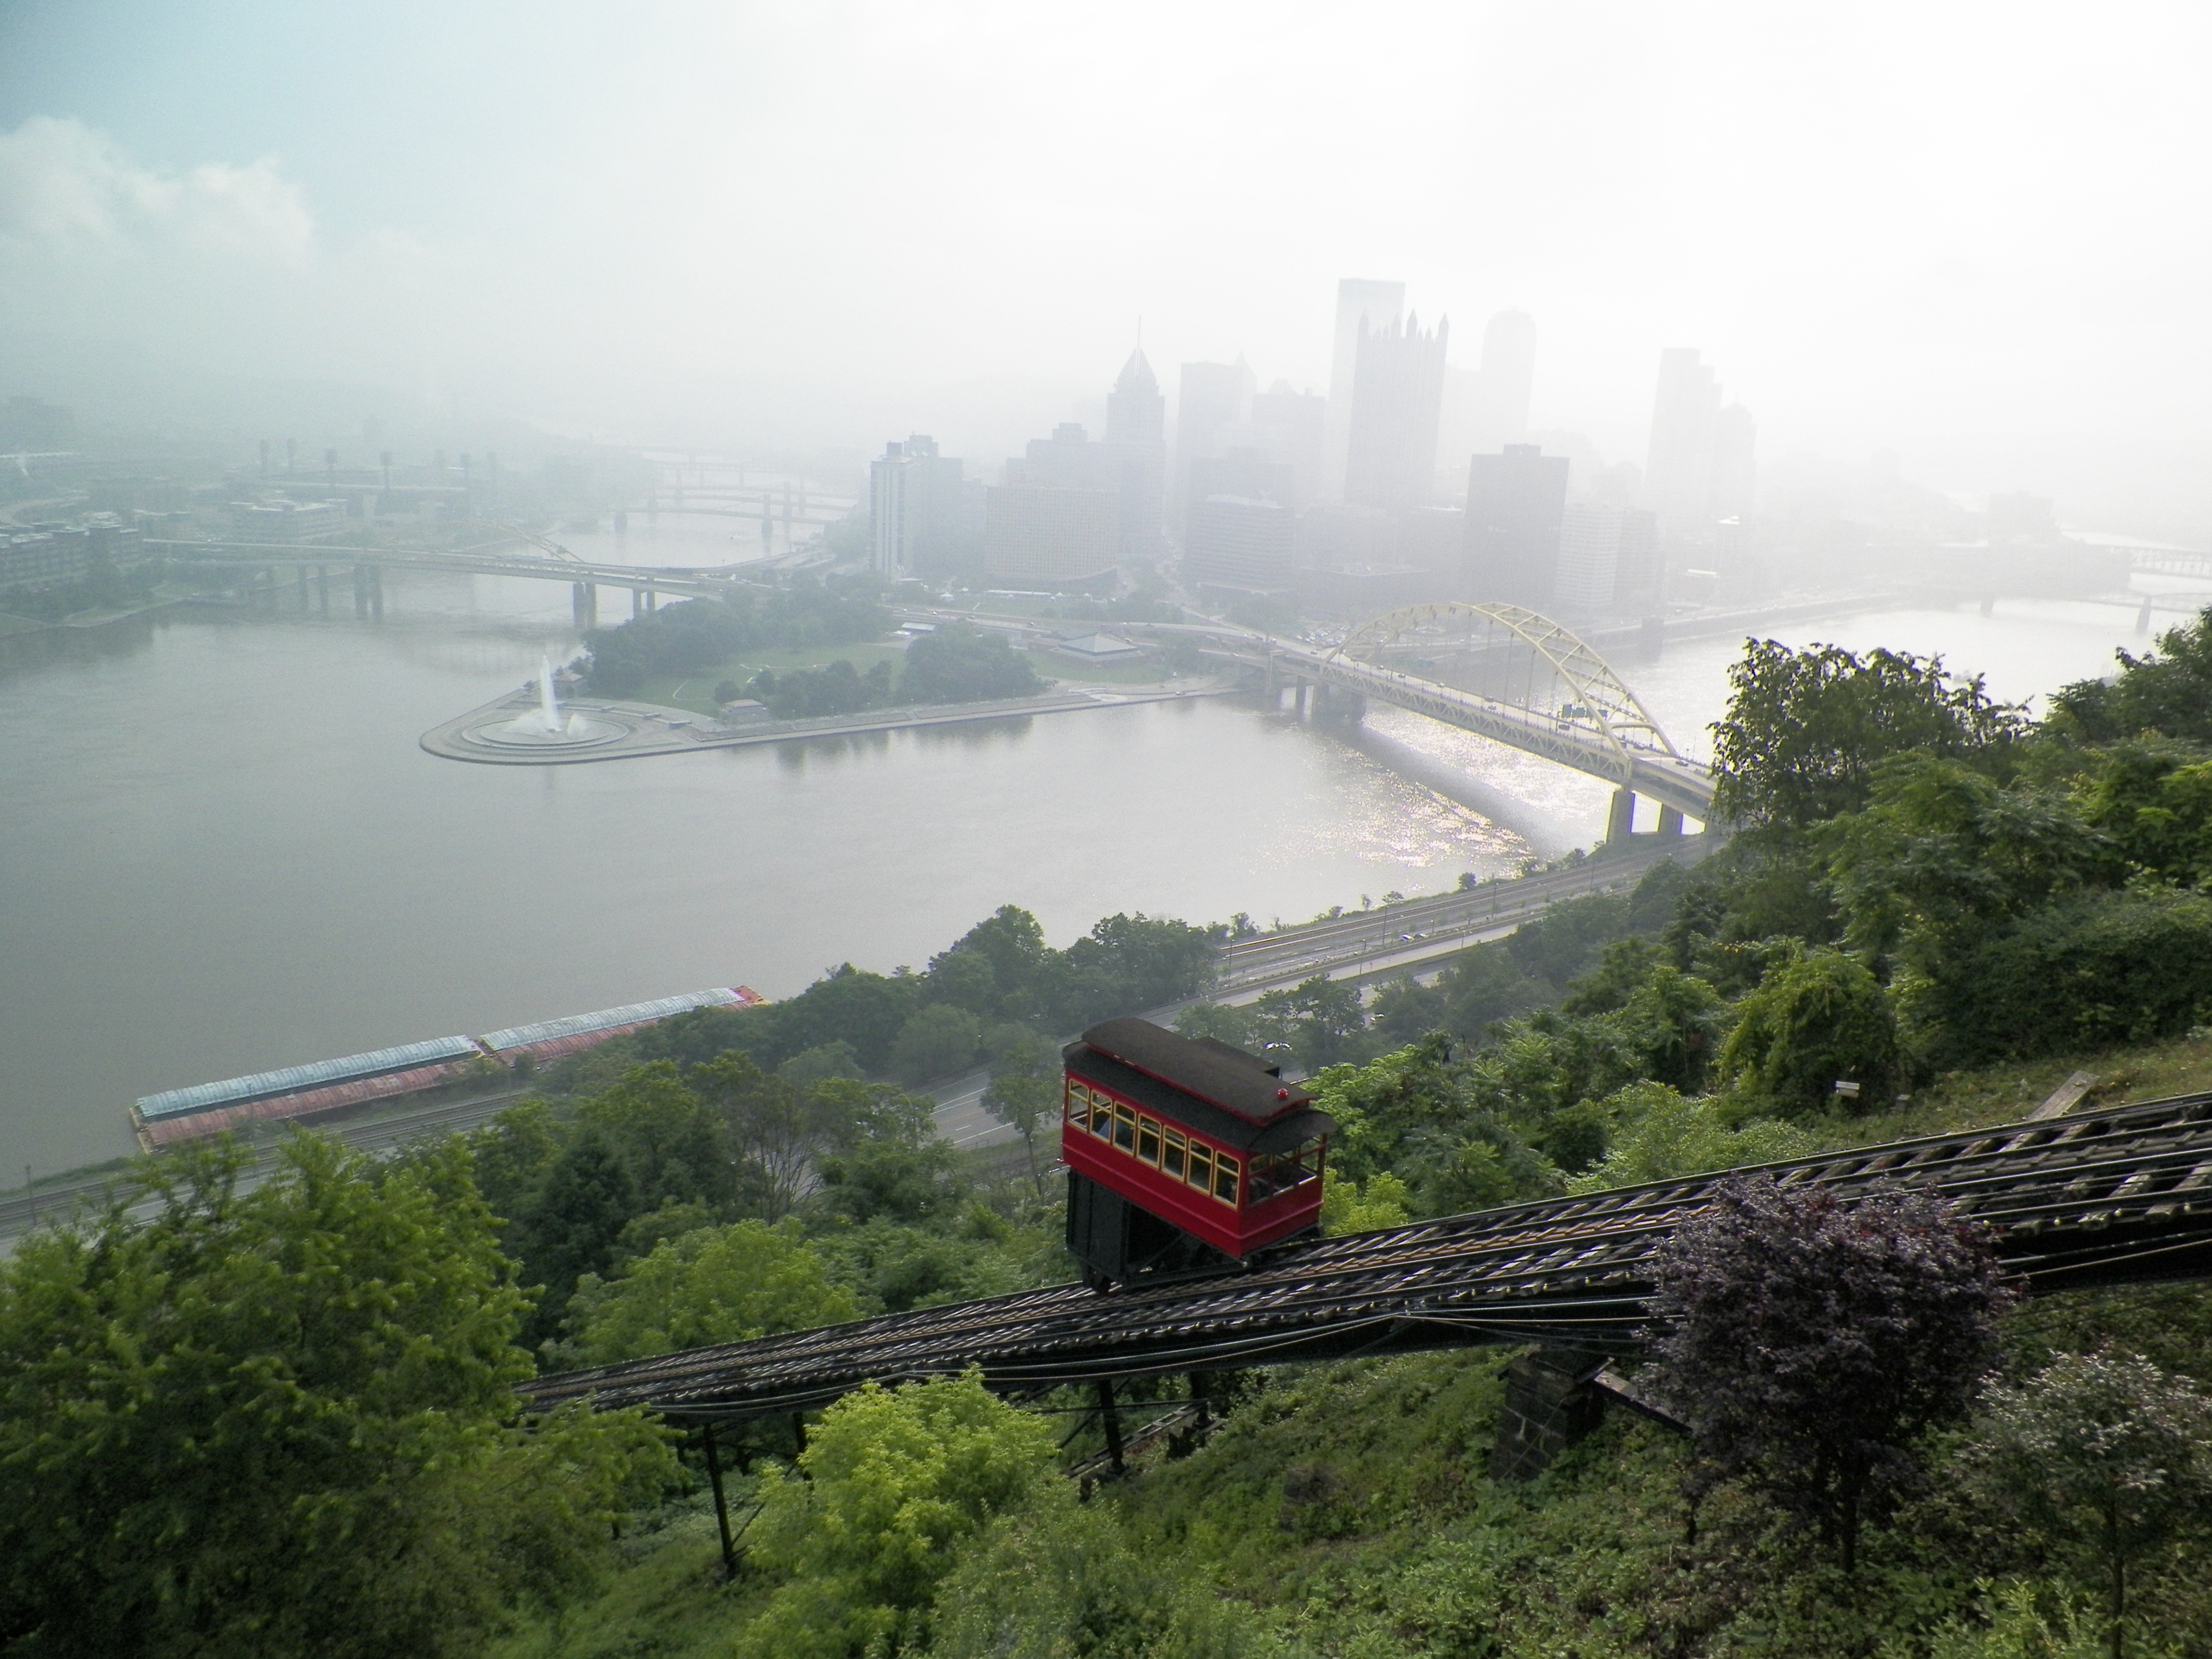
landscape, track, bridge, skyline, highway, river, cityscape, transport, reservoir, historic, overlook, public transportation, waterway, pittsburgh, rivers, duquesne incline, atmospheric phenomenon, rolling stock